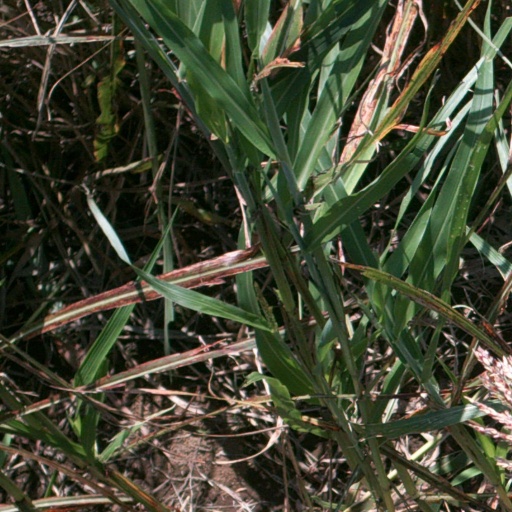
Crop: sorghum